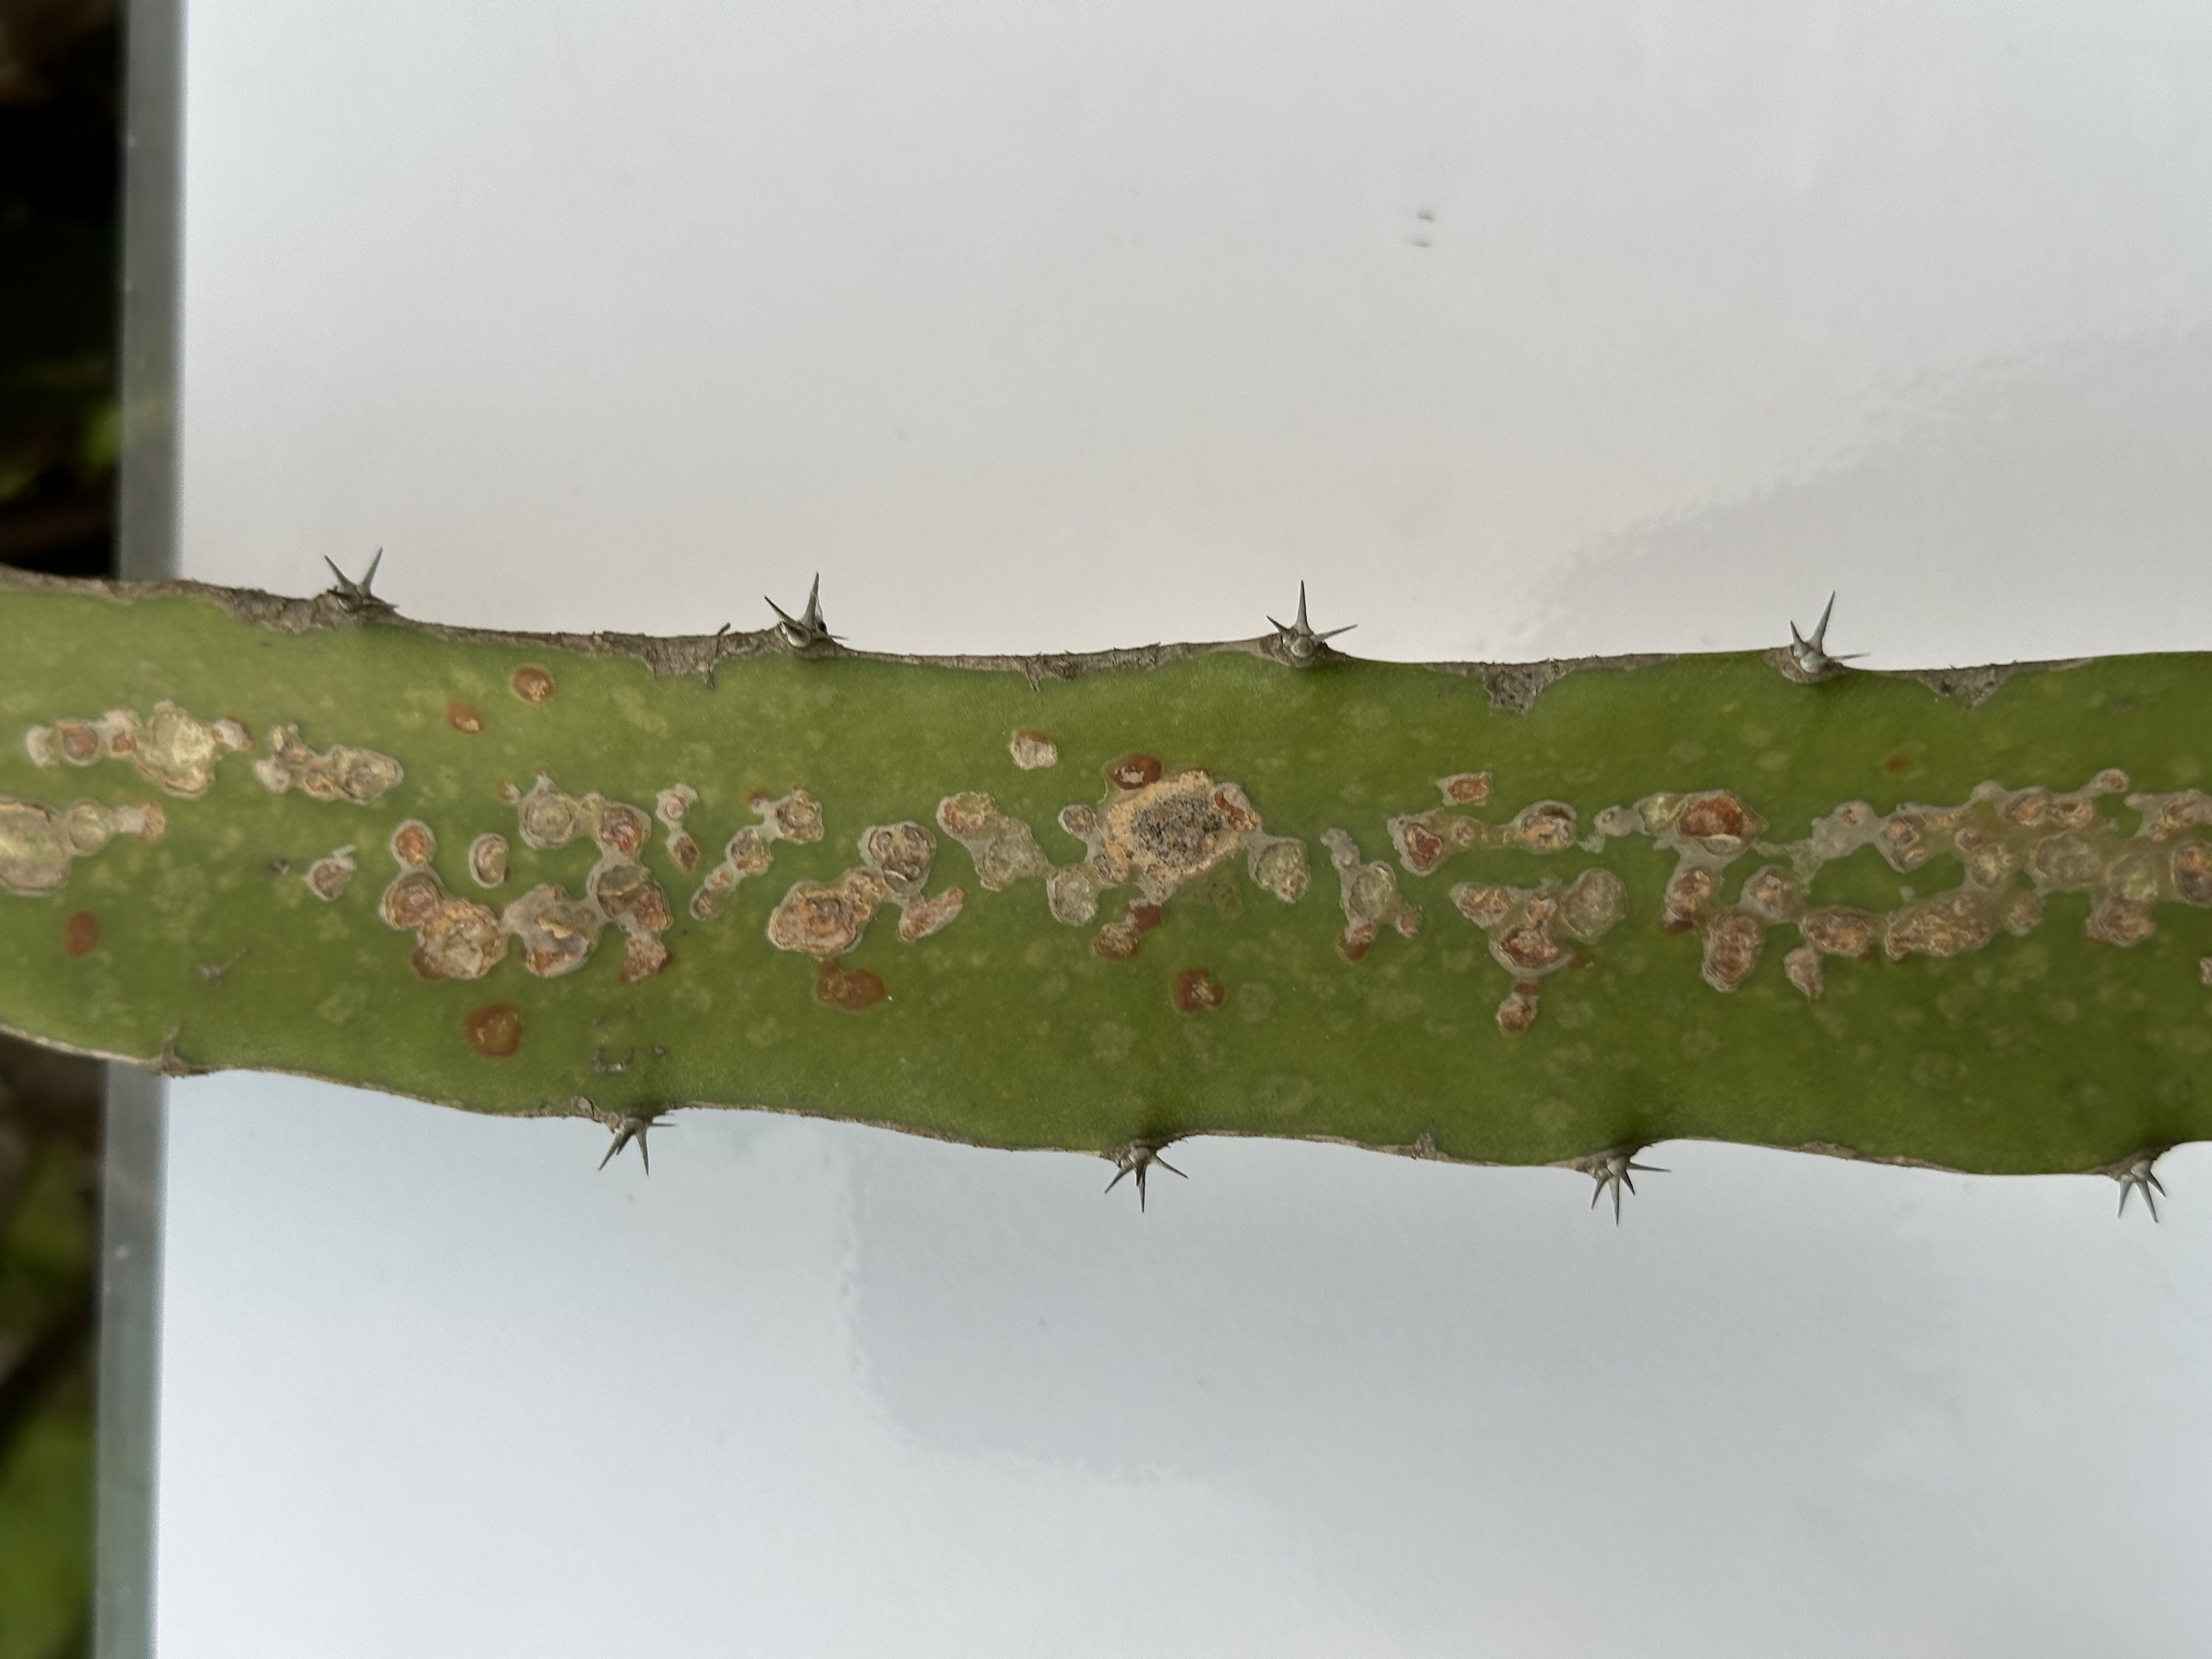
Label: Bad leaf